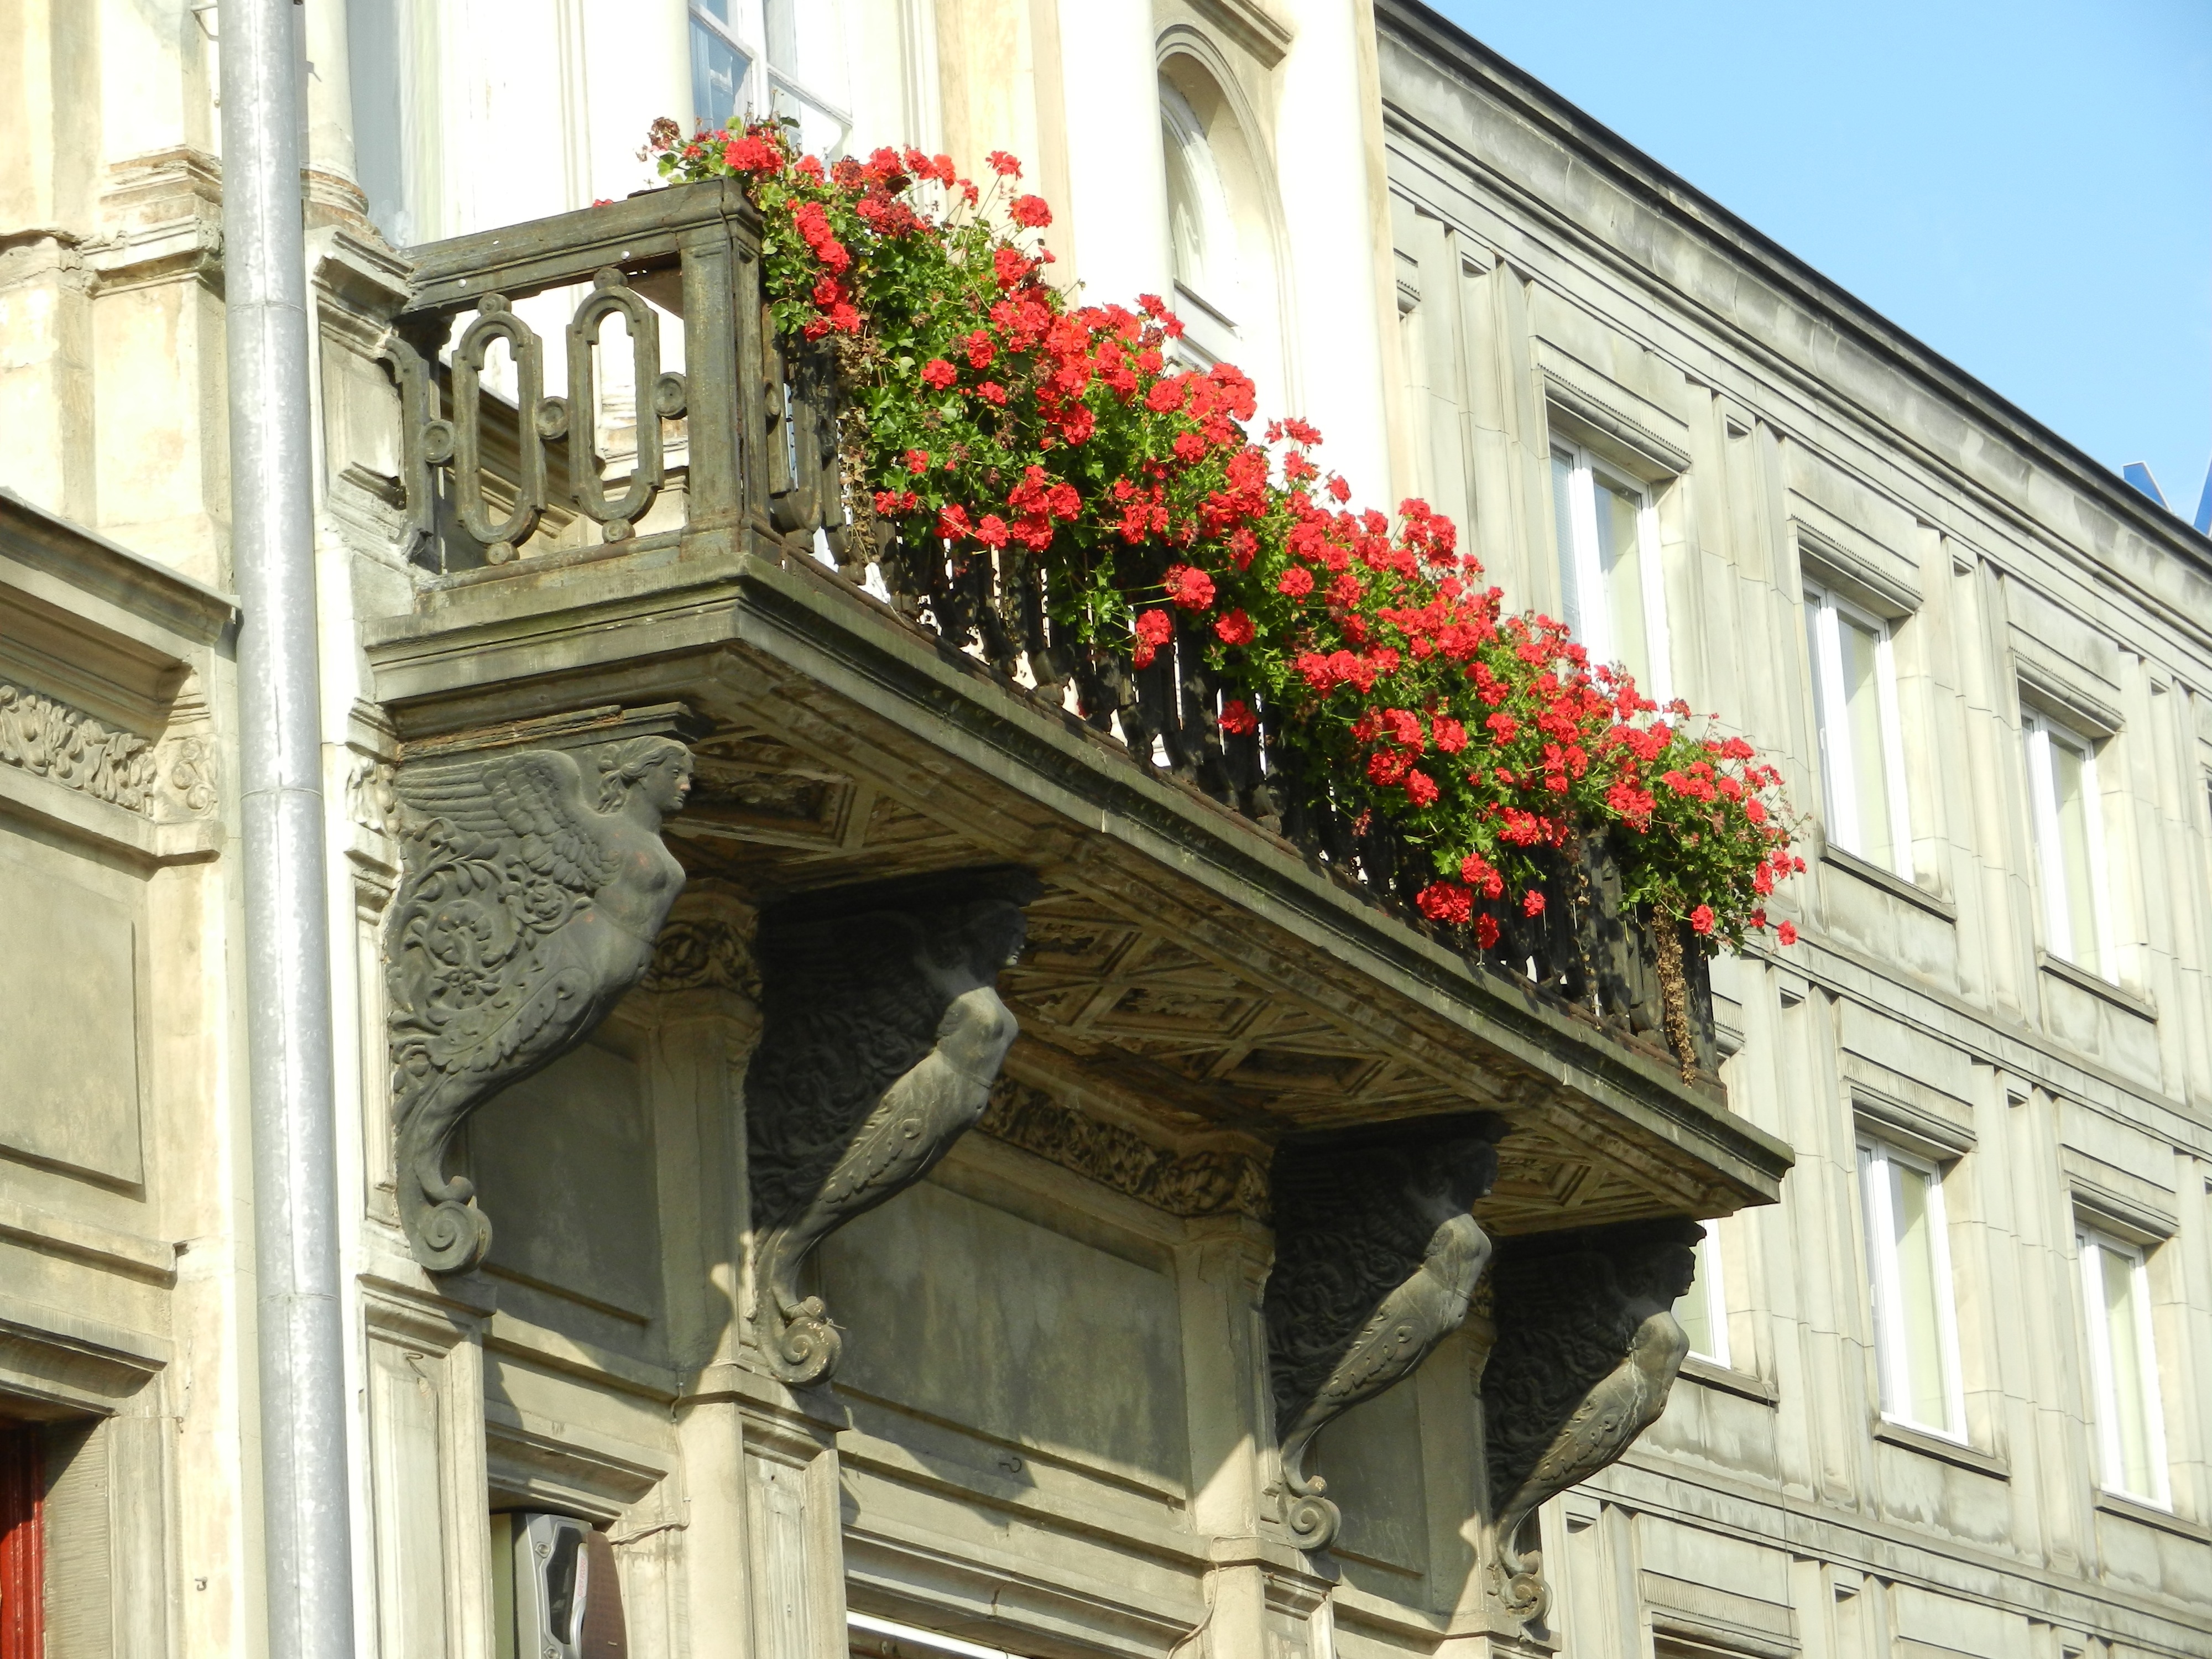
architecture, street, house, flower, window, building, palace, city, balcony, facade, flowers, shutters, kamienica, flowered, neighbourhood